Akzidenz-Grotesk

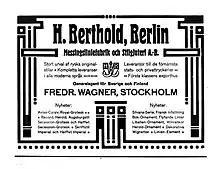
A 1905 advertisement for Berthold in a Swedish printing journal, offering Royal-Grotesk, later branded as the light weight of Akzidenz-Grotesk, for sale. The sans-serif type is used in a secondary role underneath a more decorative heading face.

Recent research by , and Dan Reynolds has clarified many aspects of Akzidenz-Grotesk's history. The source of Akzidenz-Grotesk appears to be Berthold's 1897 purchase of the Bauer u. Cie Type Foundry of Stuttgart (not to be confused with the much better-known Bauer Type Foundry of Frankfurt). The Bauer foundry had recently released a sans-serif with a drop shadow effect. Akzidenz-Grotesk was based on this design, but with the drop shadow removed. Two design patents on Akzidenz-Grotesk were filed in April 1898, first on the 14th in Stuttgart by Bauer and then on the 28th in Berlin by Berthold, and Reynolds found that Berthold's records indicate that the design originated in Stuttgart. Some early adverts that present Akzidenz-Grotesk are co-signed by both brands. Early references to Akzidenz-Grotesk at Berthold often use the alternative spelling 'Accidenz-Grotesk'; Reynolds has suggested that the name may have been intended as a brand extension following on from an "Accidenz-Gothisch" blackletter face sold by the Bauer & Co. foundry. In general, Reynolds comments that the style of Schattierte Grotesk and Akzidenz-Grotesk "seem to me to be more of a synthesis of then-current ideas of sans serif letterform design, rather than copies of any specific products from other firms."